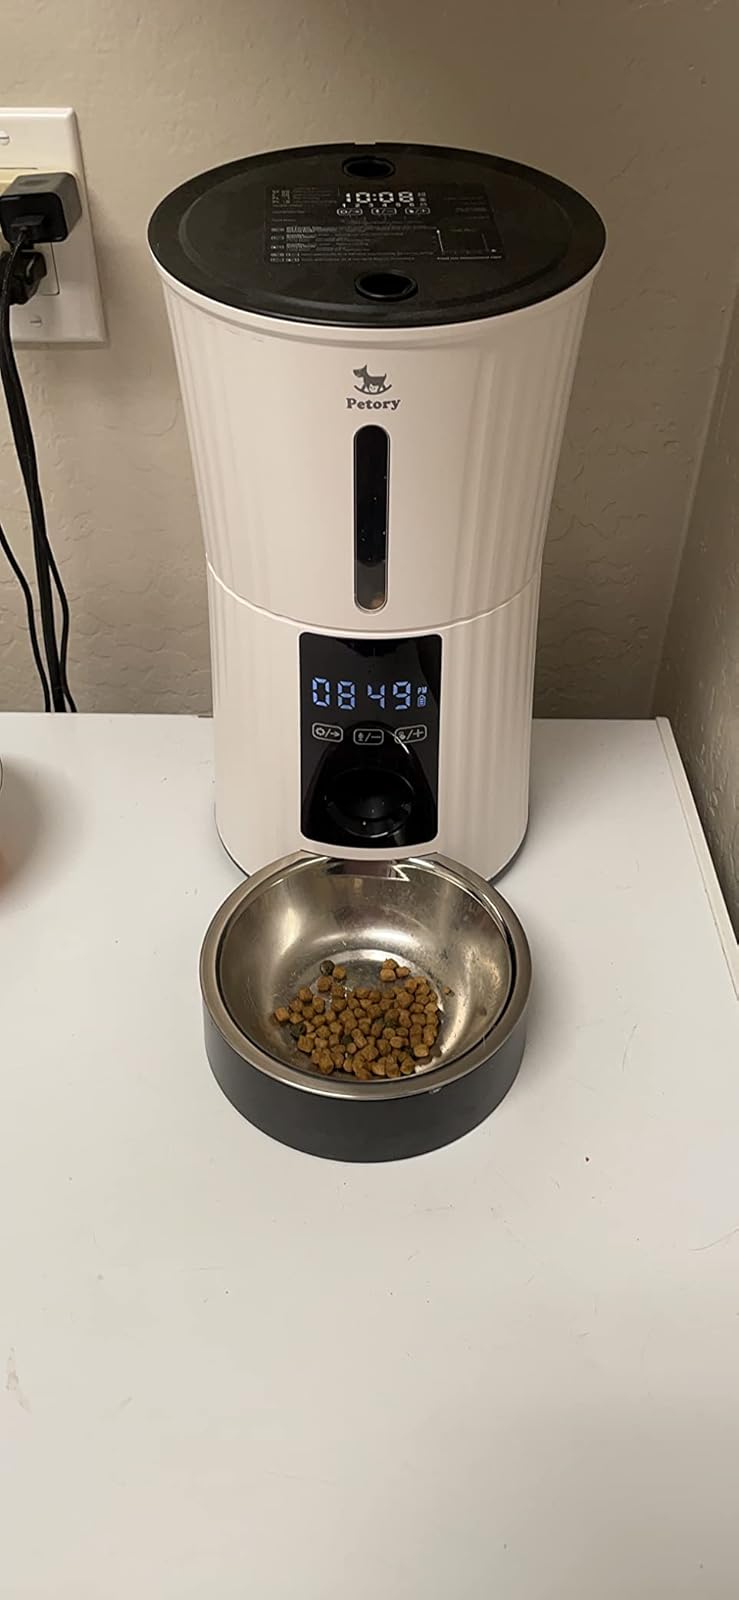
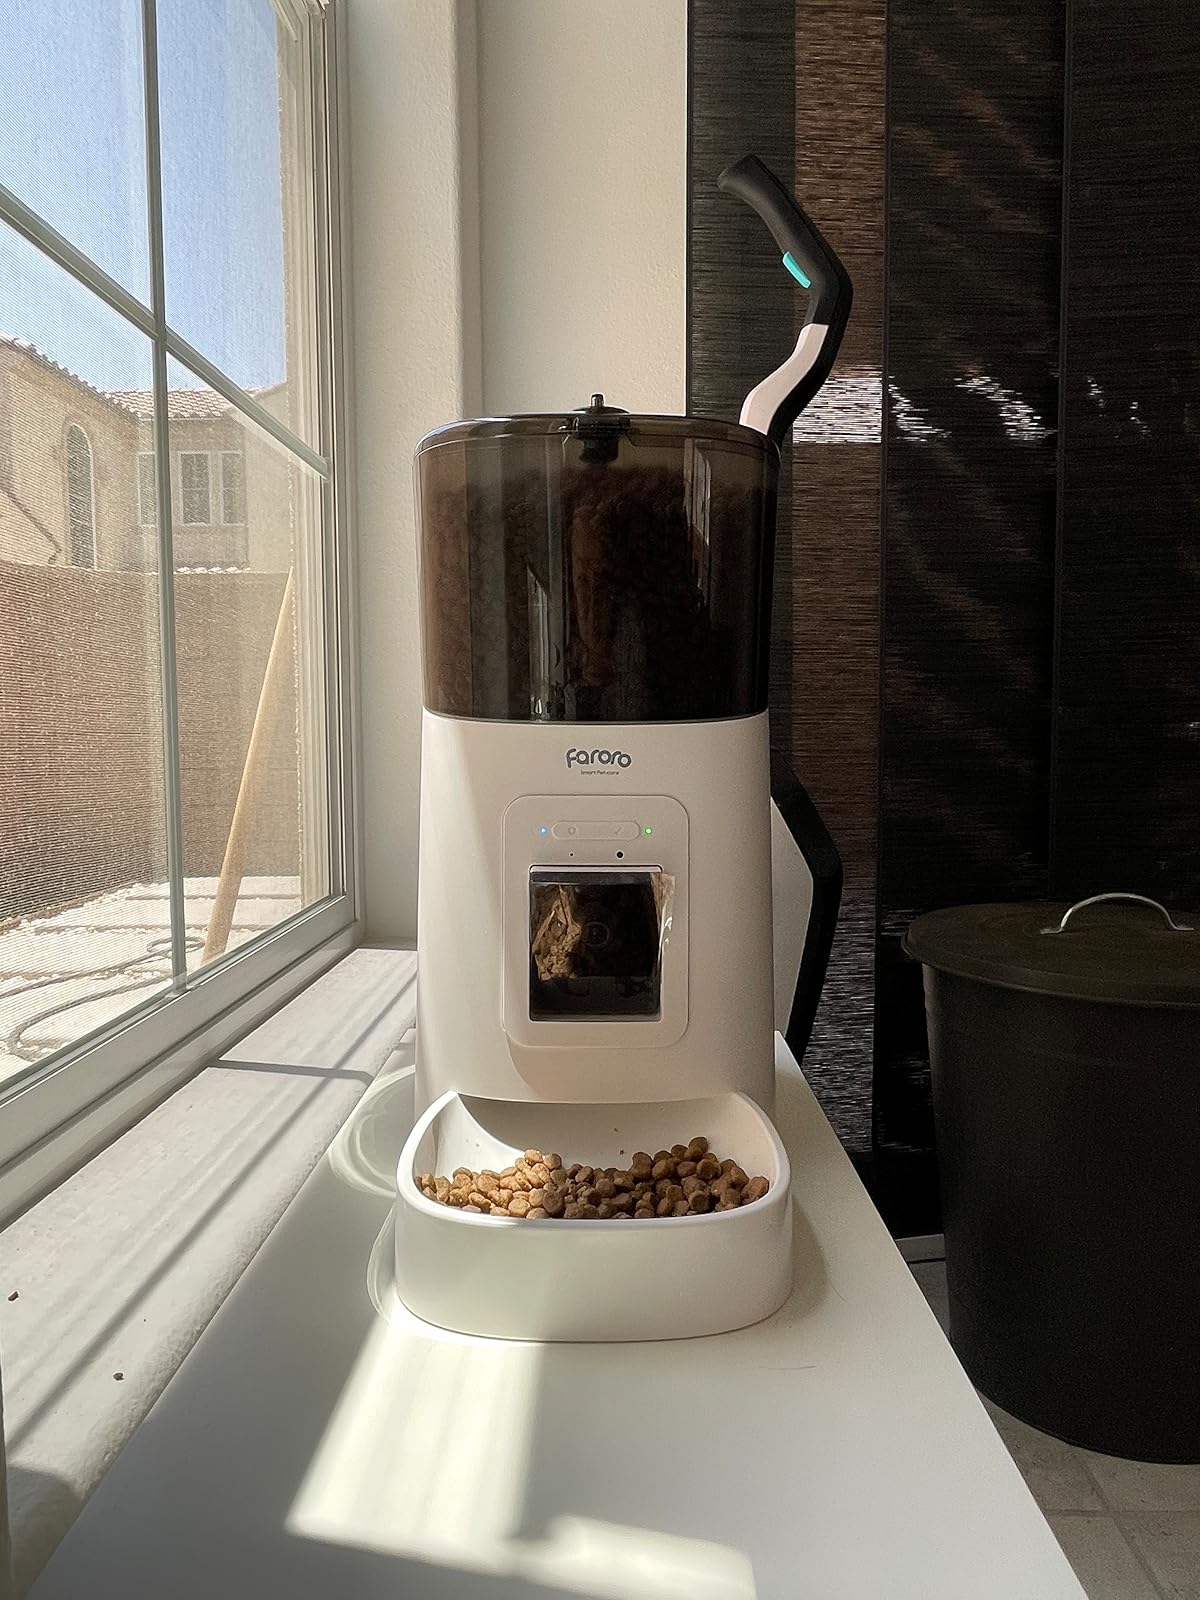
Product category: items_feeder
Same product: no